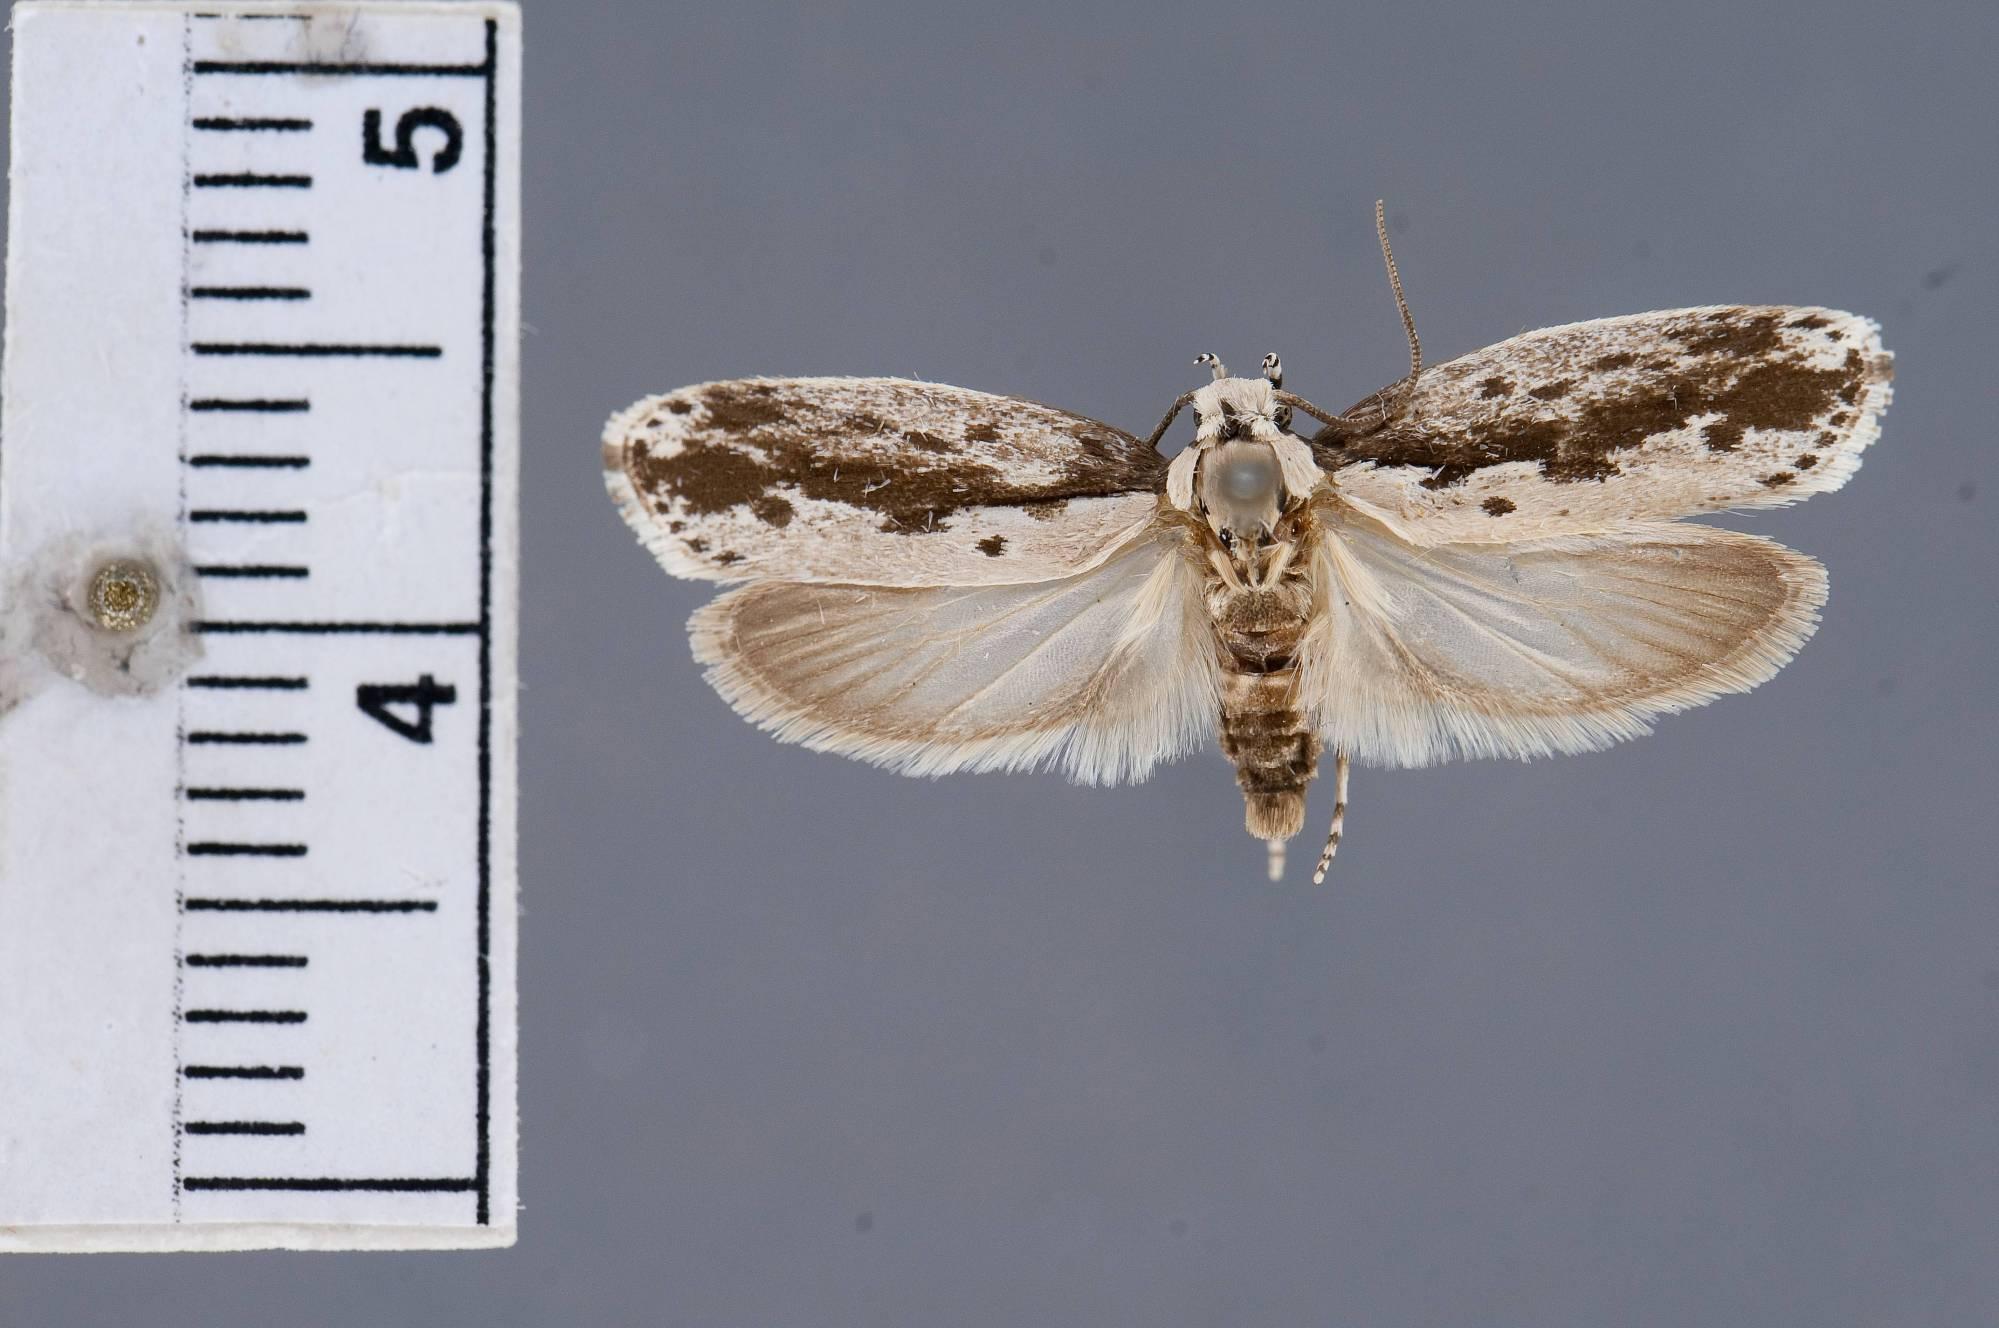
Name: Ethmia semiombra nebulombra
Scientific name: Ethmia semiombra nebulombra Powell, 1973
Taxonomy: Animalia, Arthropoda, Insecta, Lepidoptera, Glossata, Depressariidae, Ethmiinae
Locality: Yucatán, Merida, Mexico
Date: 29 Jul 1964 to 30 Jul 1964